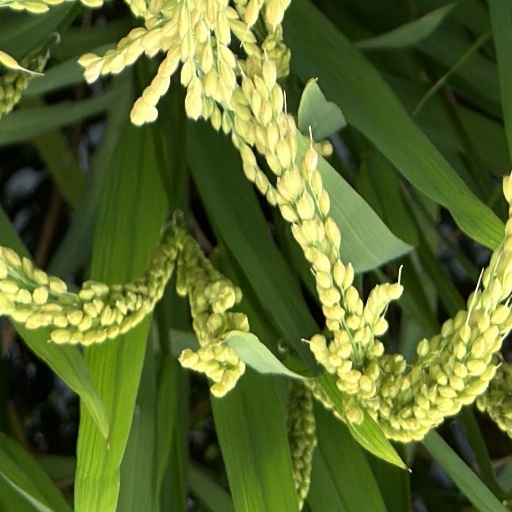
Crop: rice